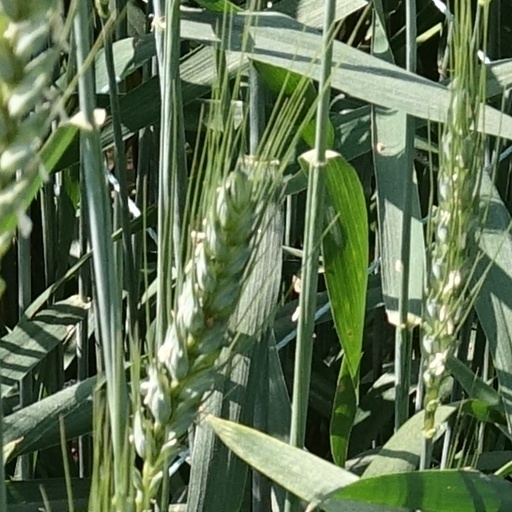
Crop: wheat